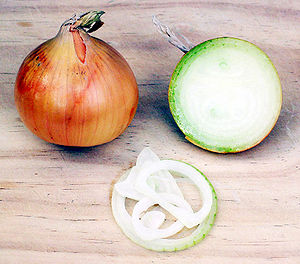
Blad (plantedel) / Omformninger af blade / Andre omdannelser / Fyllodier
Bladet er ud over stænglen og roden et af de tre grundorganer hos de højere planter, og i fagsproget betegnes det som organtypen phyllom. Blade er udvoksninger ved siden af knopperne på stænglen. Bladenes oprindelige funktion er fotosyntese og transpiration. Planter kan i et vist omfang også optage vand igennem bladene.